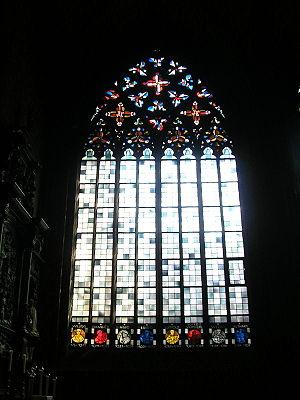
Fenêtres à meneaux des chapelles construites en 1278. Les vitraux ne sont plus ceux du Moyen Âge, qui ont été remplacés et redessinés après la Deuxième Guerre mondiale. On peut voir, dans la partie inférieure du vitrail, les portraits stylisés et les armes des archevêques de Mayence, de Willigis au cardinal Karl Lehmann.
La cathédrale Saint-Martin de Mayence est le siège du diocèse de Mayence en Allemagne. Son saint patron est Martin de Tours, l'un des Pères de l'Église. Son chœur est dédié à saint Étienne, premier martyr chrétien. La base de sa construction est une « basilique à colonnes » d'architecture romane possédant trois nefs, à laquelle ont été ajoutés par la suite des éléments gothiques et baroques. Elle a fêté son millénaire en 2009.